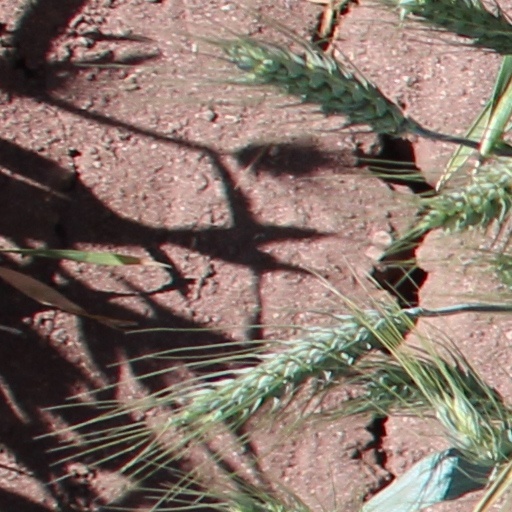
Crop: wheat